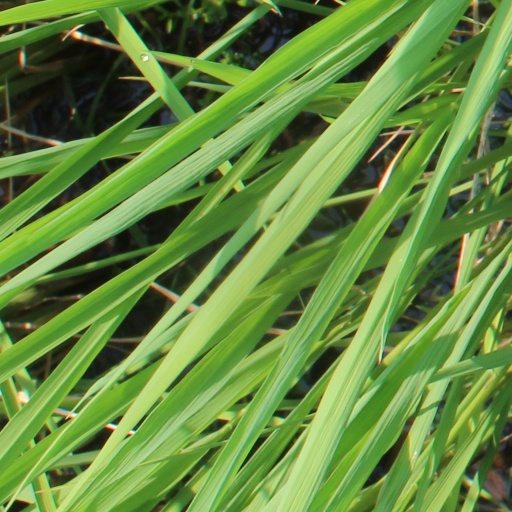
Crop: rice